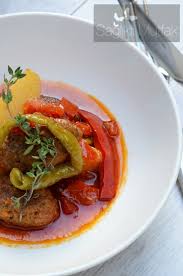
Yemek: izmir_kofte